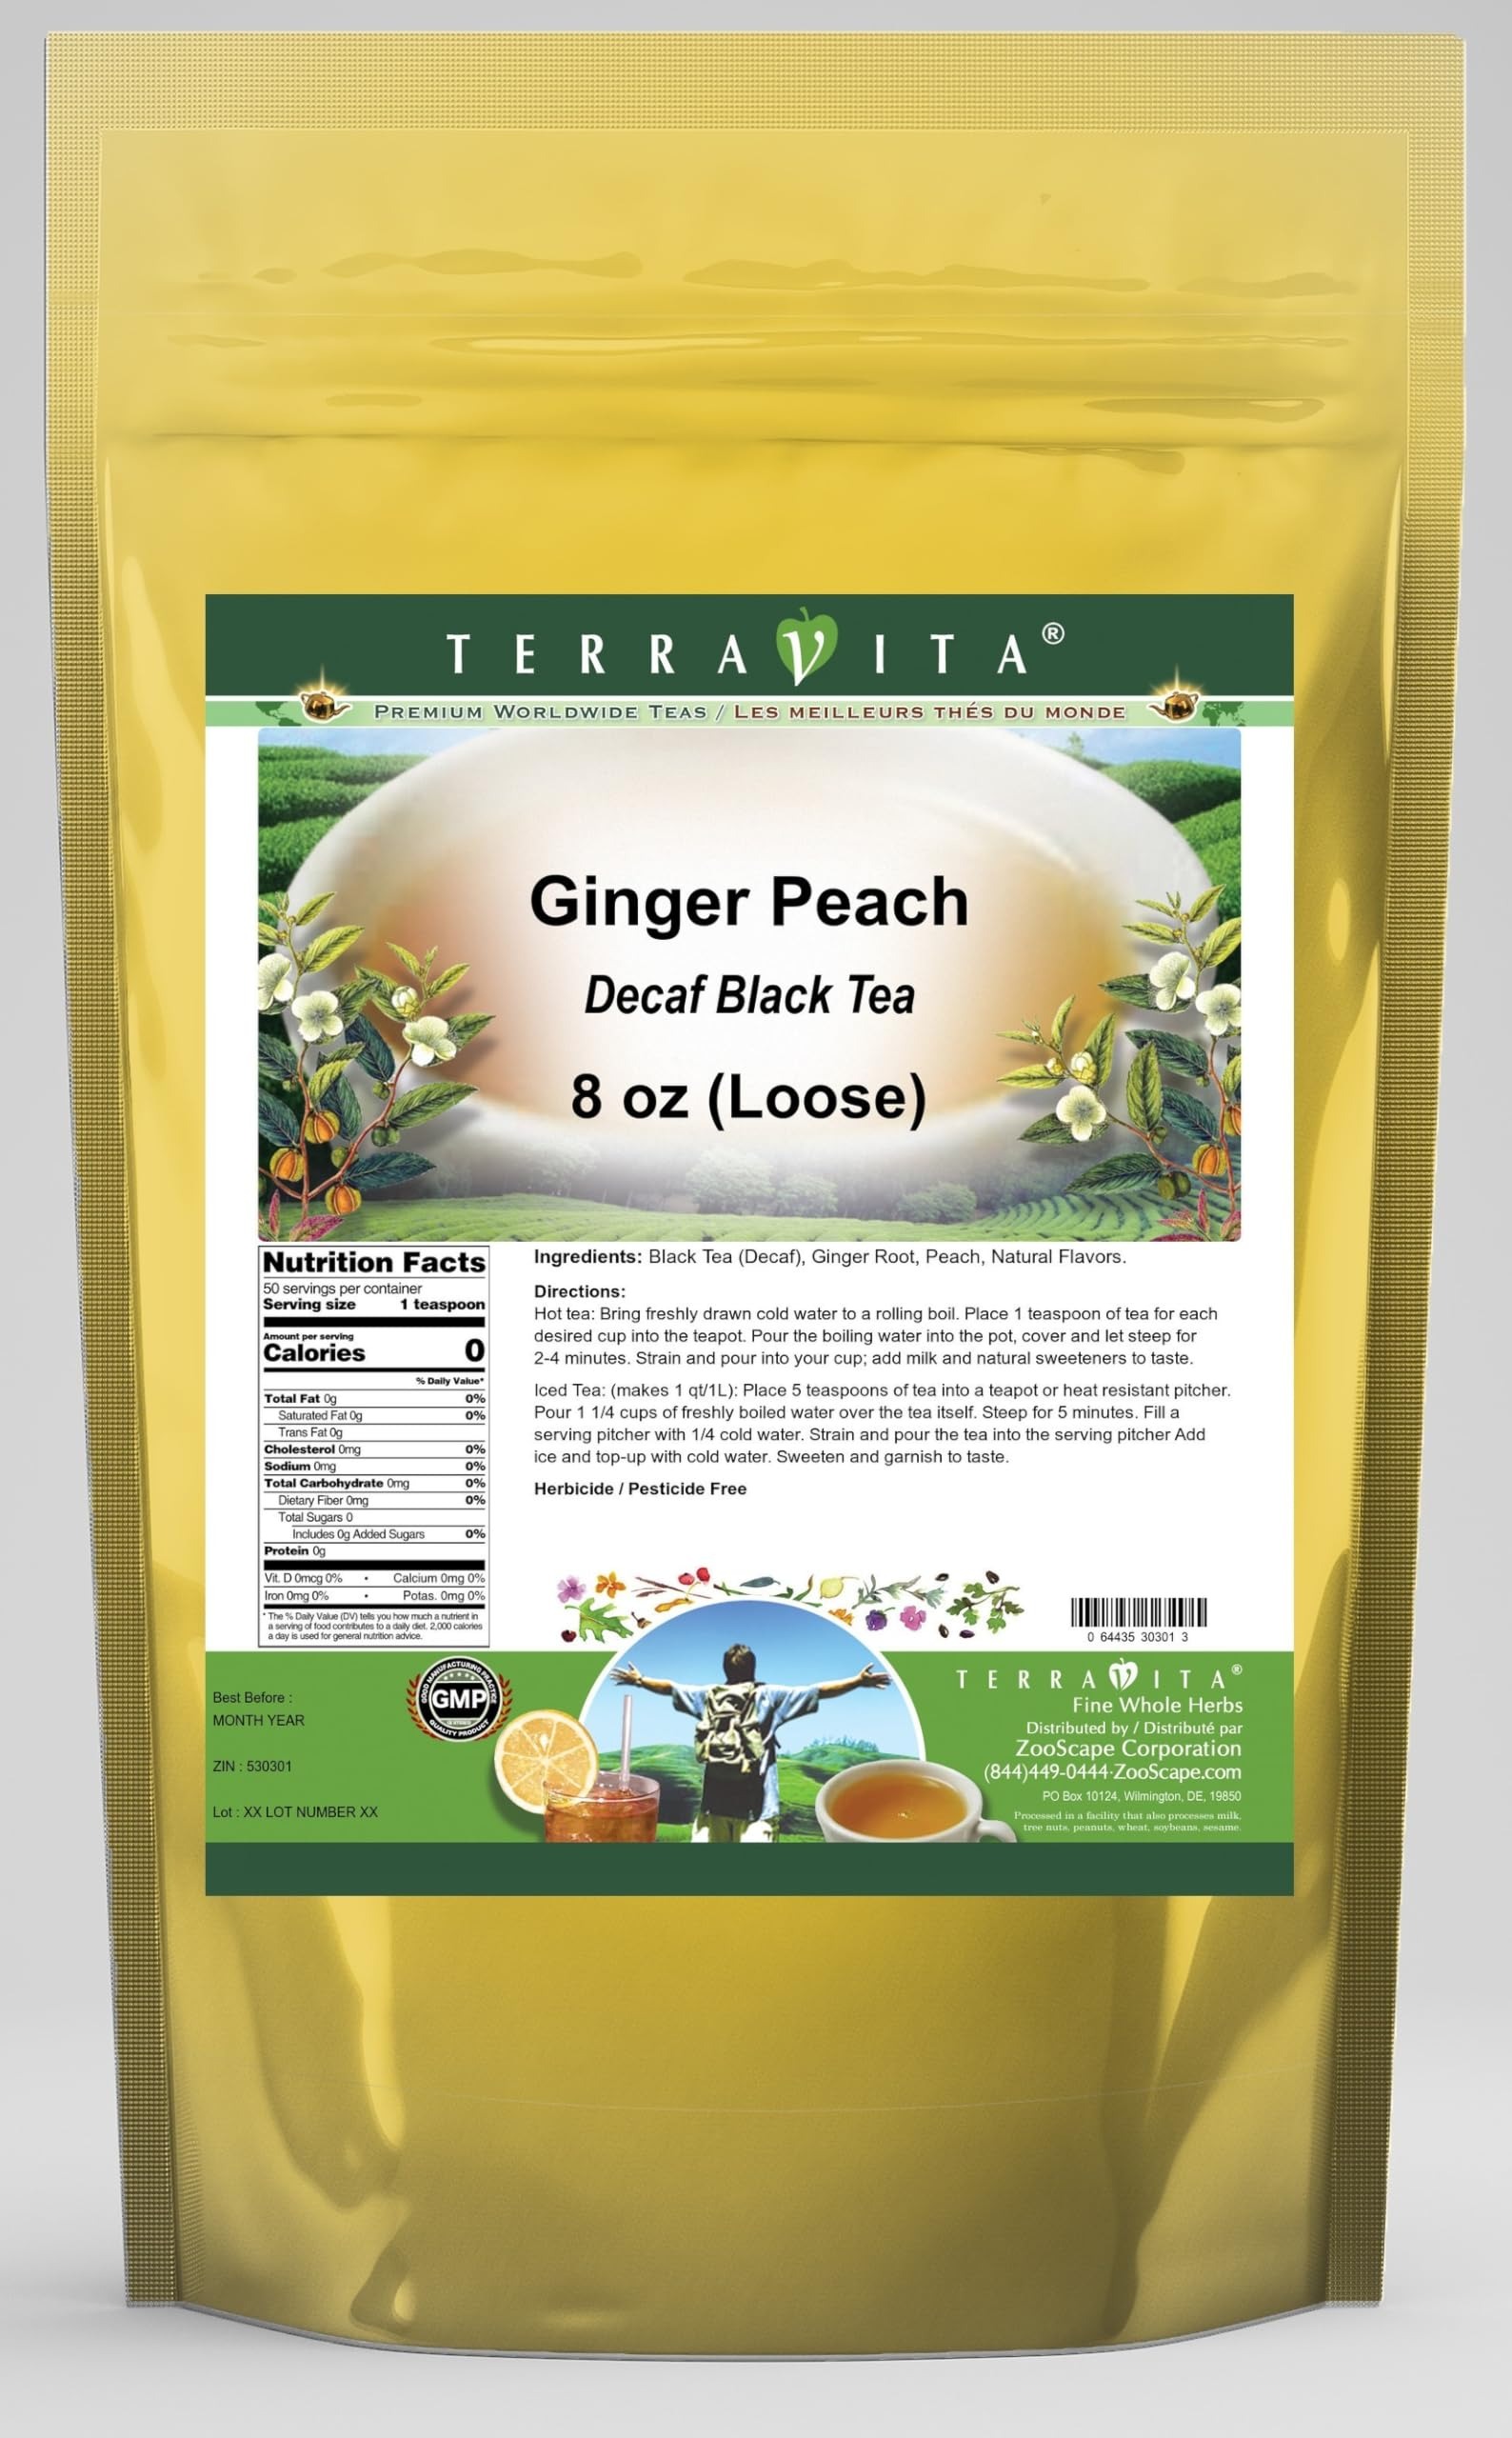
Item Name: Ginger Peach Decaf Black Tea (Loose) (8 oz, ZIN: 530301) - 3 Pack
Bullet Point 1: Our Ginger Peach Decaf Black Tea is a wonderful flavored decaffeinated Black tea with Ginger Root and Peach that you will enjoy the simple and elegant taste of! - Ingredients: Decaf Black tea, Ginger Root, Peach and natural ginger peach flavor.
Bullet Point 2: No fillers.
Bullet Point 3: Manufacturer: TerraVita
Bullet Point 4: Size: 8 oz
Bullet Point 5: Loose Leaf Black Tea - Packed in a convenient upright pouch!
Product Description: Our Ginger Peach Decaf Black Tea is a wonderful flavored decaffeinated Black tea with Ginger Root and Peach that you will enjoy the simple and elegant taste of! - Ingredients: Decaf Black tea, Ginger Root, Peach and natural ginger peach flavor. - Hot tea brewing method: Bring freshly drawn cold water to a rolling boil. Place 1 teaspoon of tea for each desired cup into the teapot. Pour the boiling water into the pot, cover and let steep for 2-4 minutes. Strain and pour into your cup; add milk and natural sweeteners to taste. - Iced tea brewing method: (to make 1 liter/quart): Place 5 teaspoons of tea into a teapot or heat resistant pitcher. Pour 1 1/4 cups of freshly boiled water over the tea itself. Steep for 5 minutes. Fill a serving pitcher with 1/4 cold water. Strain and pour the tea into the serving pitcher Add ice and top-up with cold water. Sweeten and garnish to taste. - TerraVita is an exclusive line of premium-quality, natural source products that use only the finest, purest and most potent ingredients found around the world. TerraVita is hallmarked by the highest possible standards of purity, potency, stability and freshness. All of our products are prepared with the highest elements of quality control, from raw materials through the entire manufacturing process, up to and including the moment that the bottles or bags are sealed for freshness and shipped out to you. Our highest possible standards are certified by independent laboratories and backed by our personal guarantee. - TerraVita exists to meet and ensure your family's health and wellness without the harmful effects of chemicals and health products. We strive to make all of our products affordable and reliable and are constantly searching the market to maintain our affordability and to look for new ways
Value: 24.0
Unit: Ounce

Price: 128.44